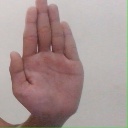
अक्षर: ध